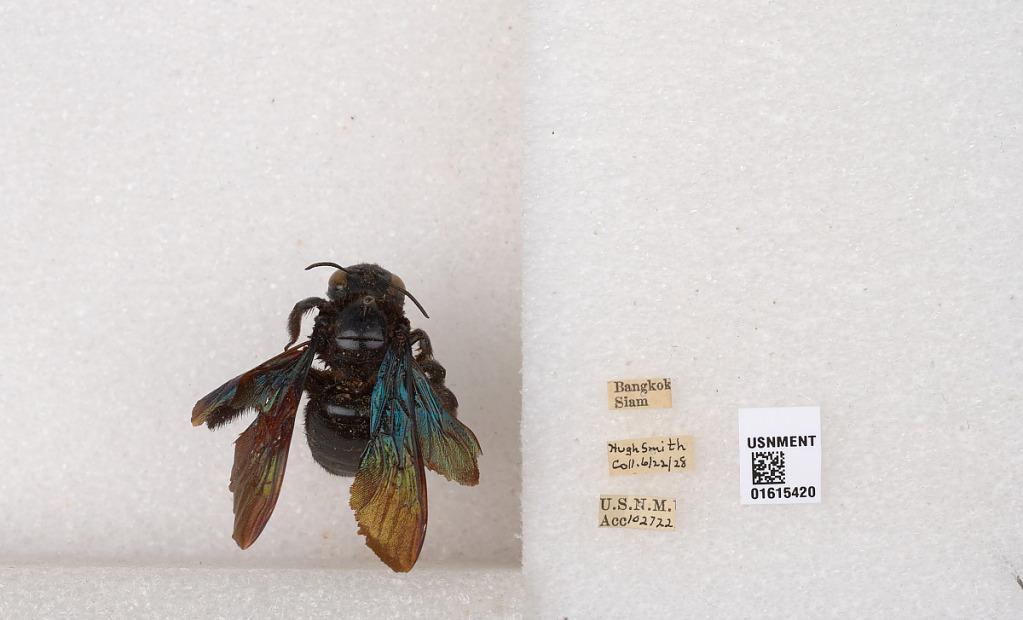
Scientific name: Xylocopa (Biluna) nasalis nasalis Westwood
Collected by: H. Smith
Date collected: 1928-6-22
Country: Thailand
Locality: Bangkok